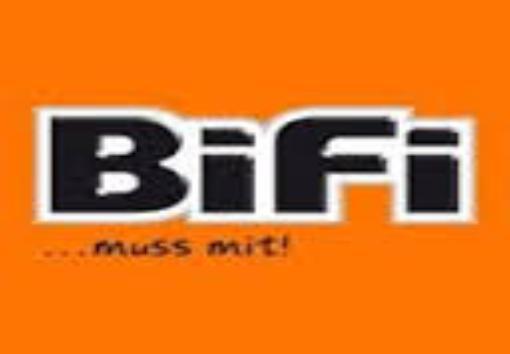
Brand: BiFi
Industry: Food